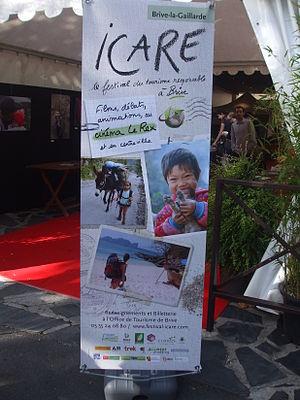
Affiche du festival Icare du tourisme responsable de Brive la Gaillarde, devant le cinéma Rex, le 9 octobre 2010
Le tourisme responsable, ou tourisme éthique, est un terme qui s'oppose au tourisme de masse englobant plusieurs formes de pratiques de tourisme alternatif. L'objectif du tourisme responsable est de préserver les ressources naturelles du territoire tout en améliorant les conditions de vie des communautés qui y résident.
les nouvelles frontières du tourisme